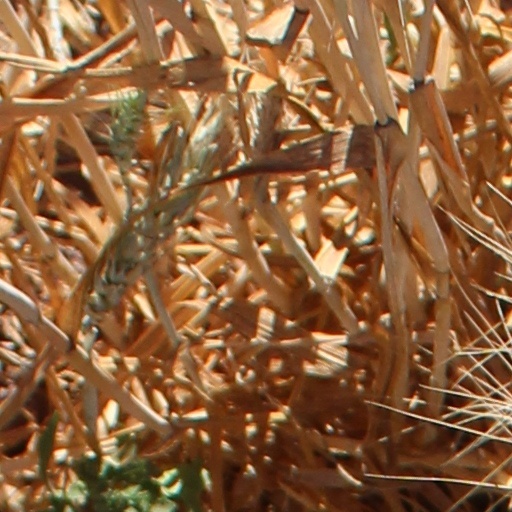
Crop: wheat